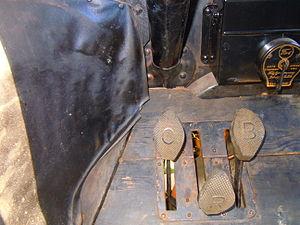
La Ford T est une automobile fabriquée de 1908 à 1927 par la Ford Motor Company sous la direction de Henry Ford. La Ford T fait de 1908 l'année historique où l'automobile entre dans l'ère de la grande série. Elle est généralement considérée comme la première voiture accessible au plus grand nombre, celle qui « mit l'Amérique sur des roues ». La première Ford T de série sort de l'usine Ford de l'avenue Piquette à Détroit le 27 septembre 1908.